Fort Kochi

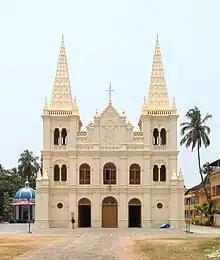
Santa Cruz Cathedral Basilica Fort Kochi

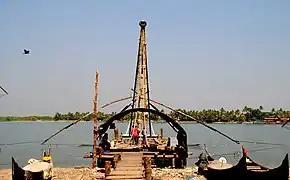
Common scene of Kochi

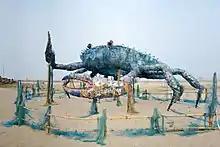
Crab structure made with discarded plastic bottles to help save the beach from garbage, at Fort Kochi

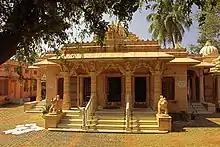
Jain temple in Fort Kochi

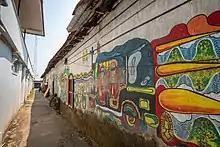
Street Art in Fort Kochi

A mix of old houses built by the Portuguese, Dutch and British in these colonial periods line the streets of Fort Kochi. St Francis Church was built in 1503 by the Portuguese as a Catholic church. Vasco da Gama was once buried in this church which now falls under the Church of South India and is one of the national monuments. Catholic Diocese of Cochin was erected under Portuguese Padroado in 1558 with its headquarters in Fort Kochi. Santa Cruz Basilica, also built by the Portuguese in the 16th century, was later destroyed by the British and rebuilt near the end of 19th century. From this period there are other residential buildings and hotels such as the Old Harbour House, some of which have been renovated in more recent times. The landmark that causes more public and visitor interest is a series of precolonial Chinese fishing nets on the waterfront, believed to have been introduced by Chinese traders in the early 14th century.